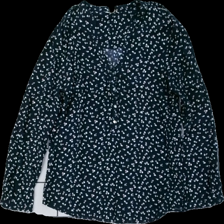
View: front
Type: Blouse
Category: Ladies
Brand: Esprit
Colors: Blue, Pink, White
Material: 100% Viscose
Pattern: Dots
Cut: V-collar
Size: 34
Season: All
Price range: 50-100
Recommended usage: Reuse